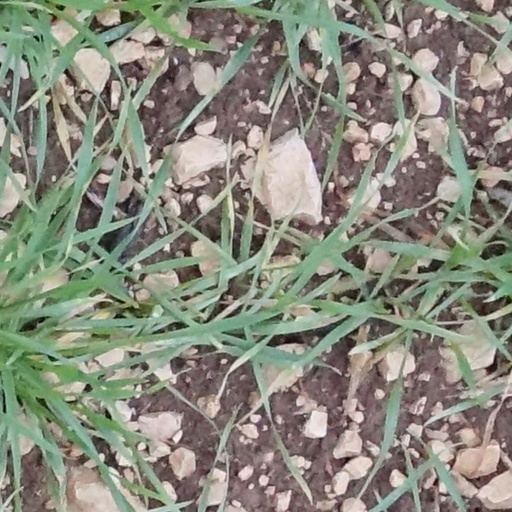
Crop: wheat